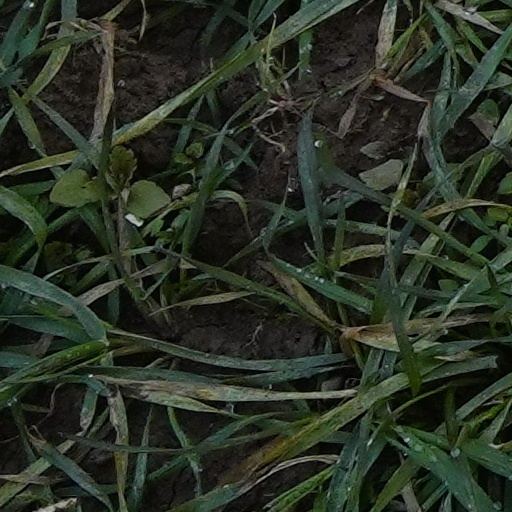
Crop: wheat